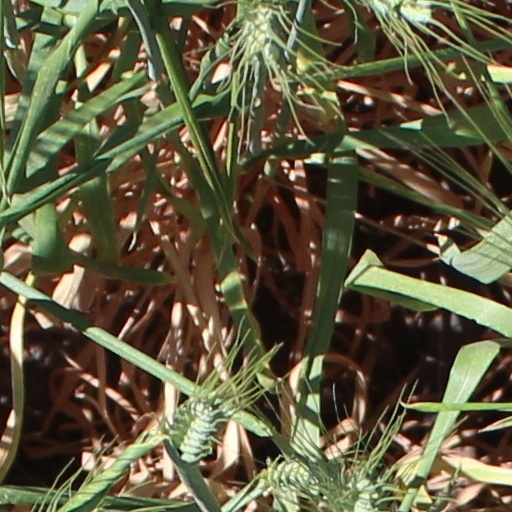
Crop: wheat